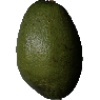
Label: Avocado 1